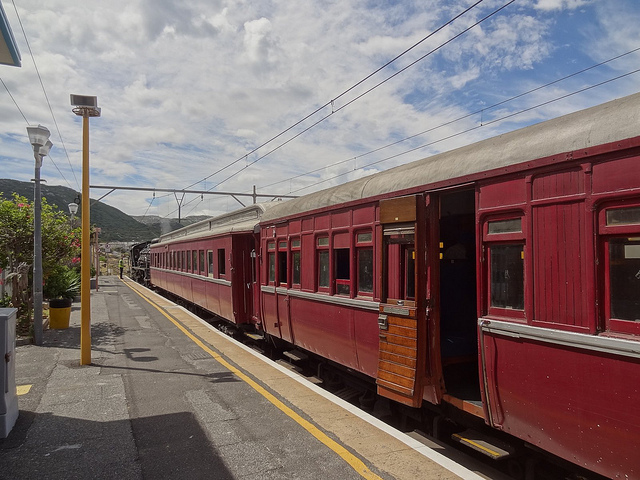
A long red passenger train driving past a train station.

A rustic red train sits in front of station with a wooden door opened.

A red train stopped at a station with its doors open.

An old style red train next to a concrete platform.

Train stopped at station with doors open waiting for passengers.